Little people (mythology)

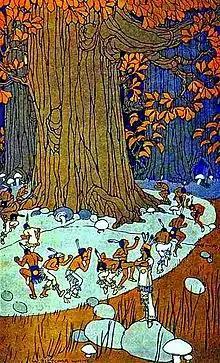
Little people from "Stories Iroquois Tell Their Children" by Mabel Powers, 1917

Ojibwe myths also bring up a creature known as the Memegwaans, or Memegwaanswag (Plural), which seems to be different from the more common Little People variation of Memegwesi. According to Basil H. Johnston, a Memegwaans is a little person without definitive form which is terrified of adult humans. However, it seems to have a soft spot for children and will often approach in the guise of a child to any young person who seems upset, injured, scared or lonely and either protect them or keep them company until help arrives. If an adult sees one, they will often cower on the ground, screaming and crying hysterically before vanishing in the blink of an eye. They were also known as protectors of copper mines and were prayed to almost as patron saints of lost children. This is more specific and different from the Memegwesi, which is often simply described as a short, hairy man.